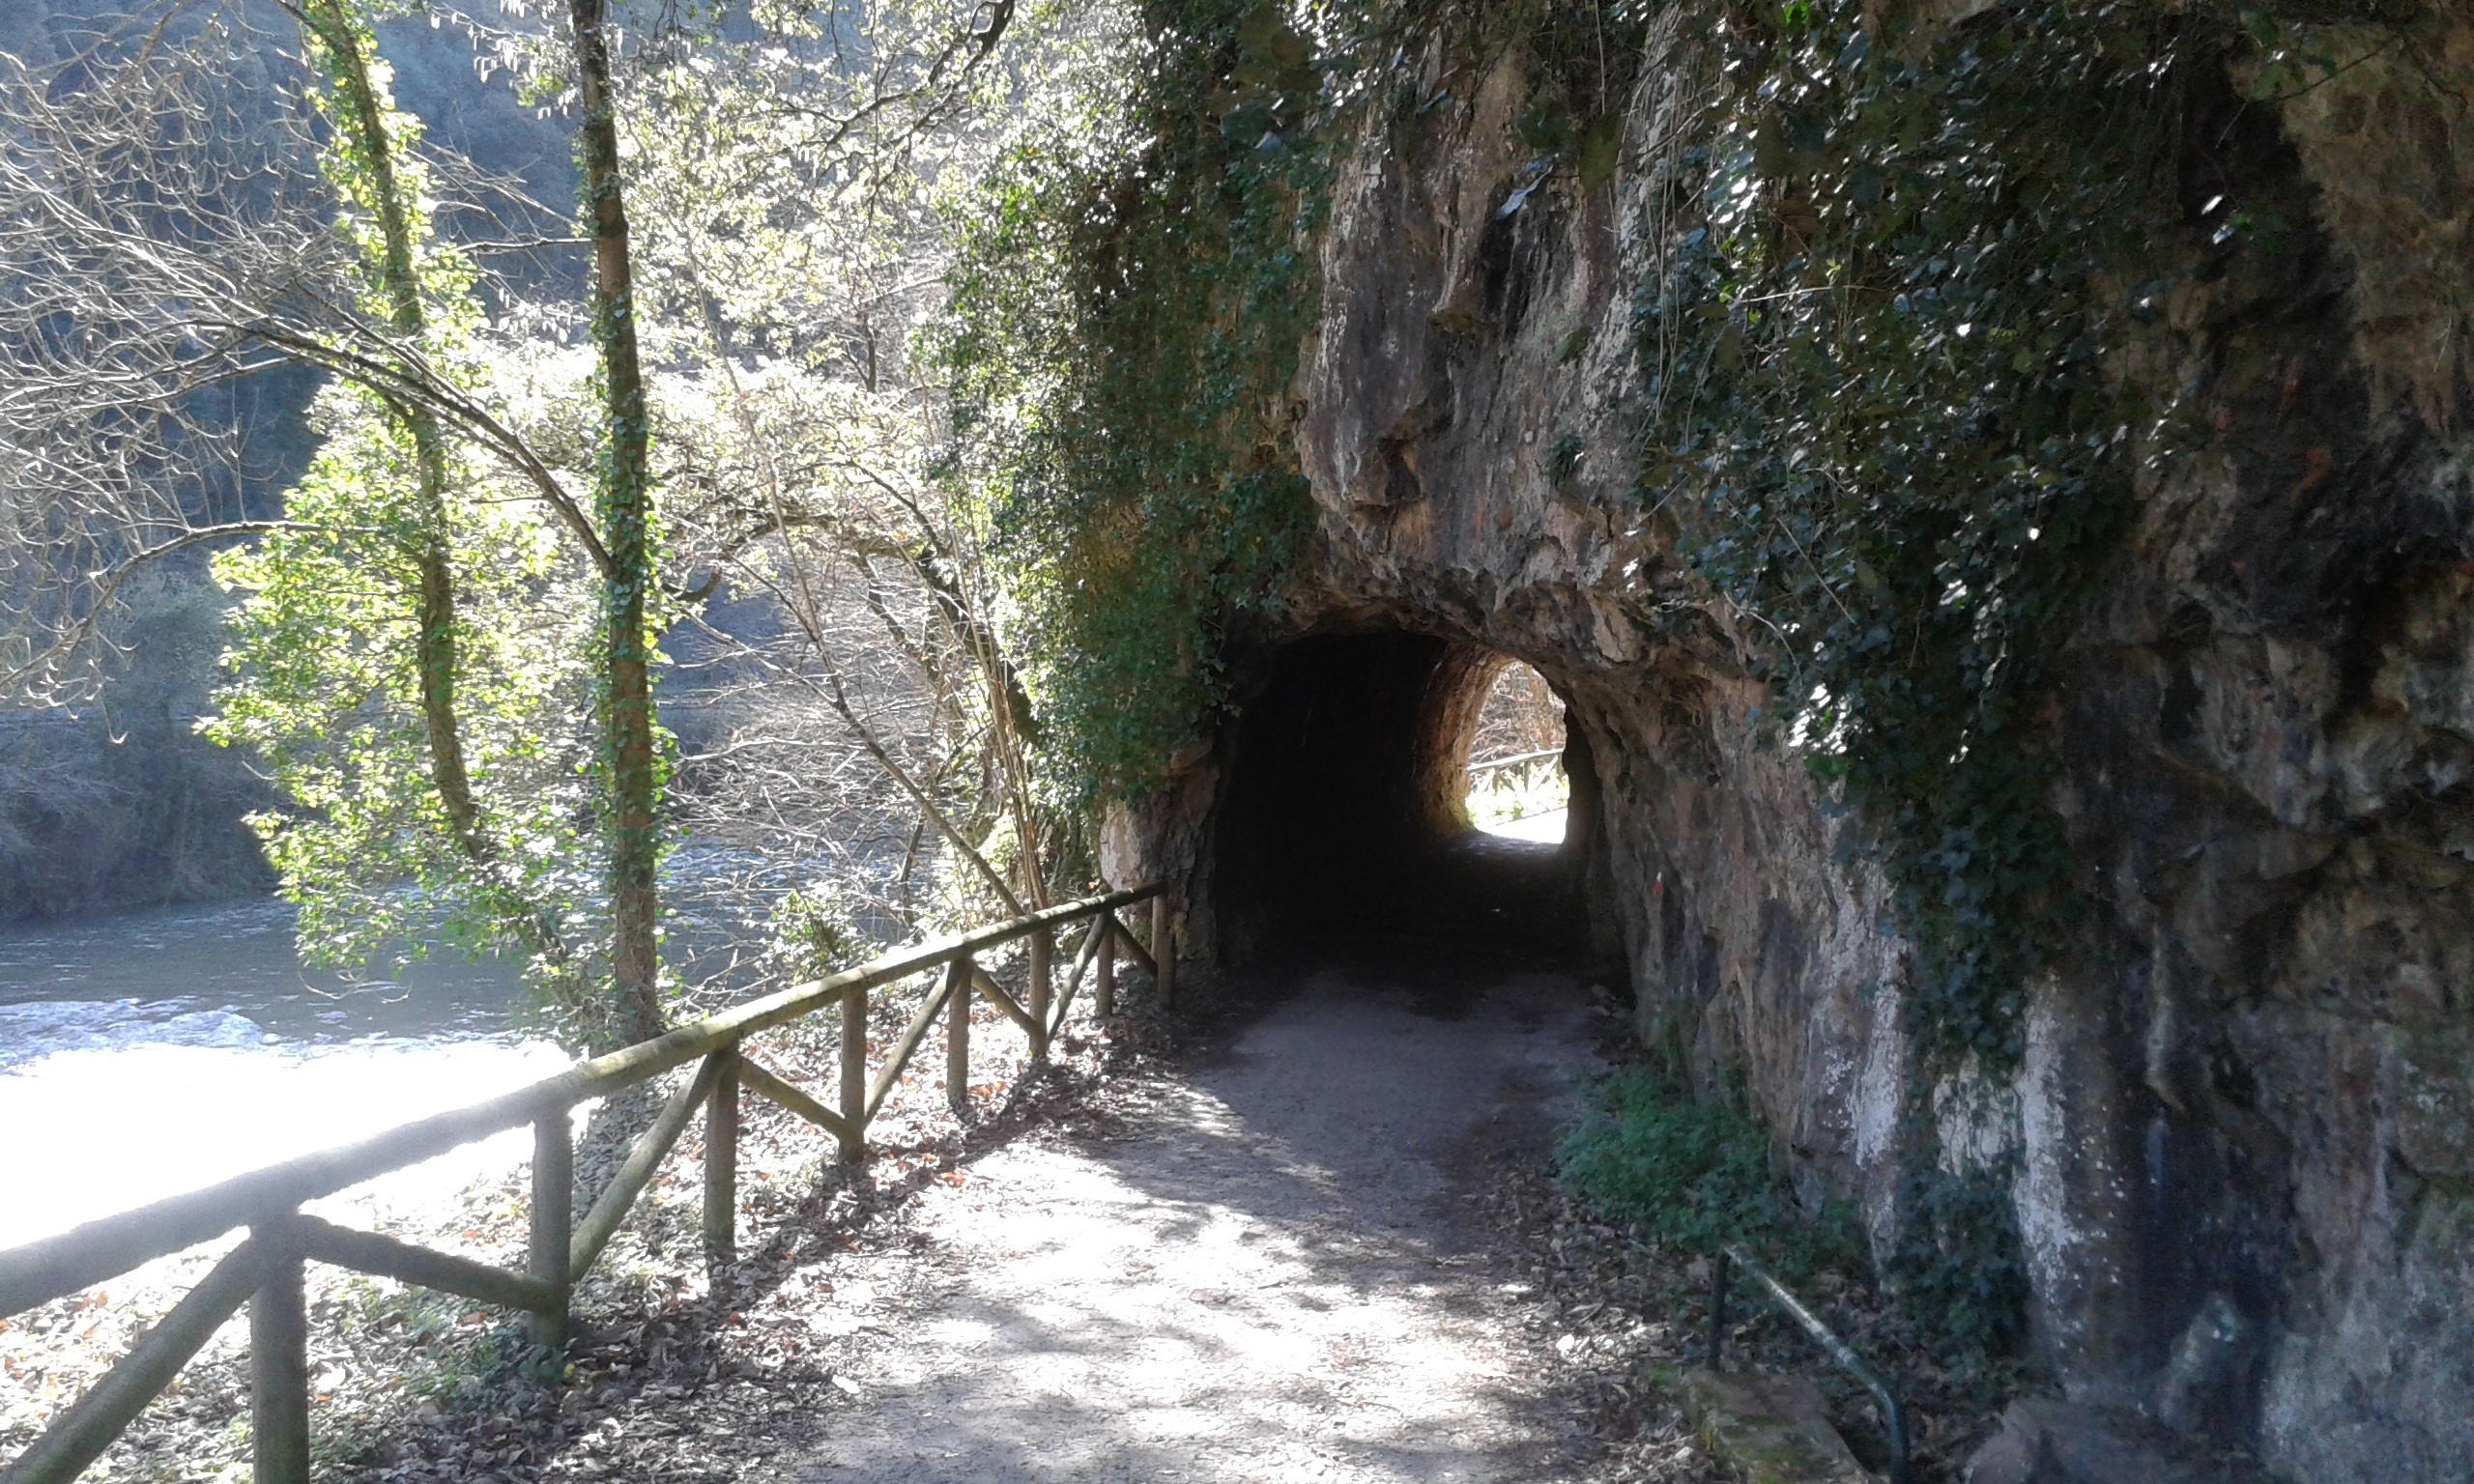
landscape, tree, nature, path, mountain, trail, tunnel, formation, walk, rural, vegetation, asturias